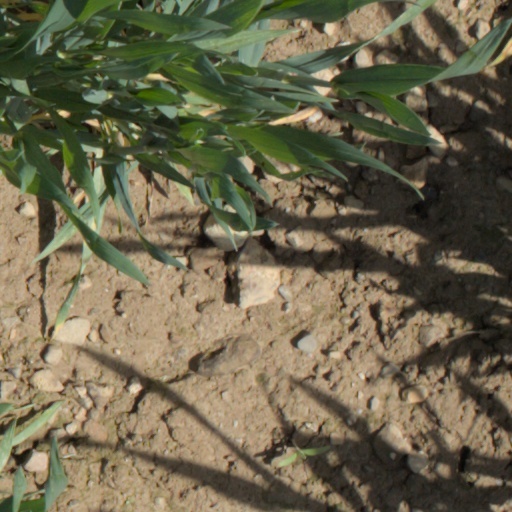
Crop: wheat